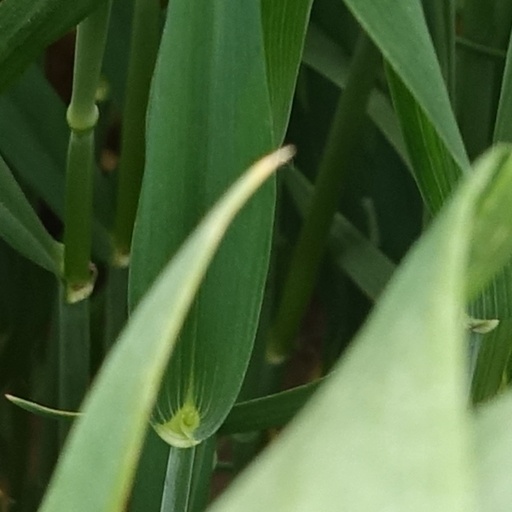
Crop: wheat